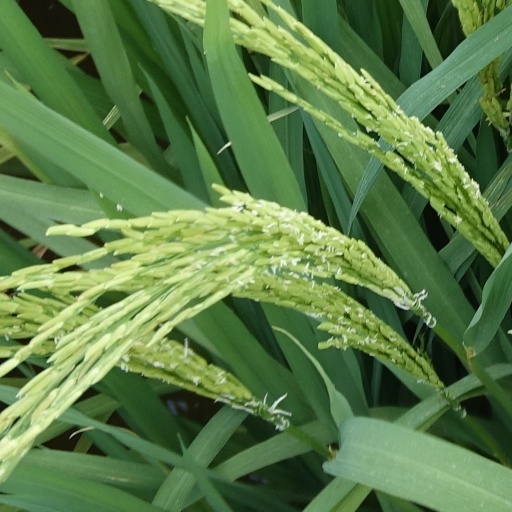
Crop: rice